Anthicinae

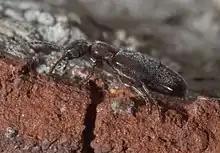
"Anthicus cervinus"

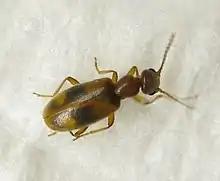
"Anthicus cervinus"

Anthicinae is a subfamily of ant-like flower beetles in the family Anthicidae.